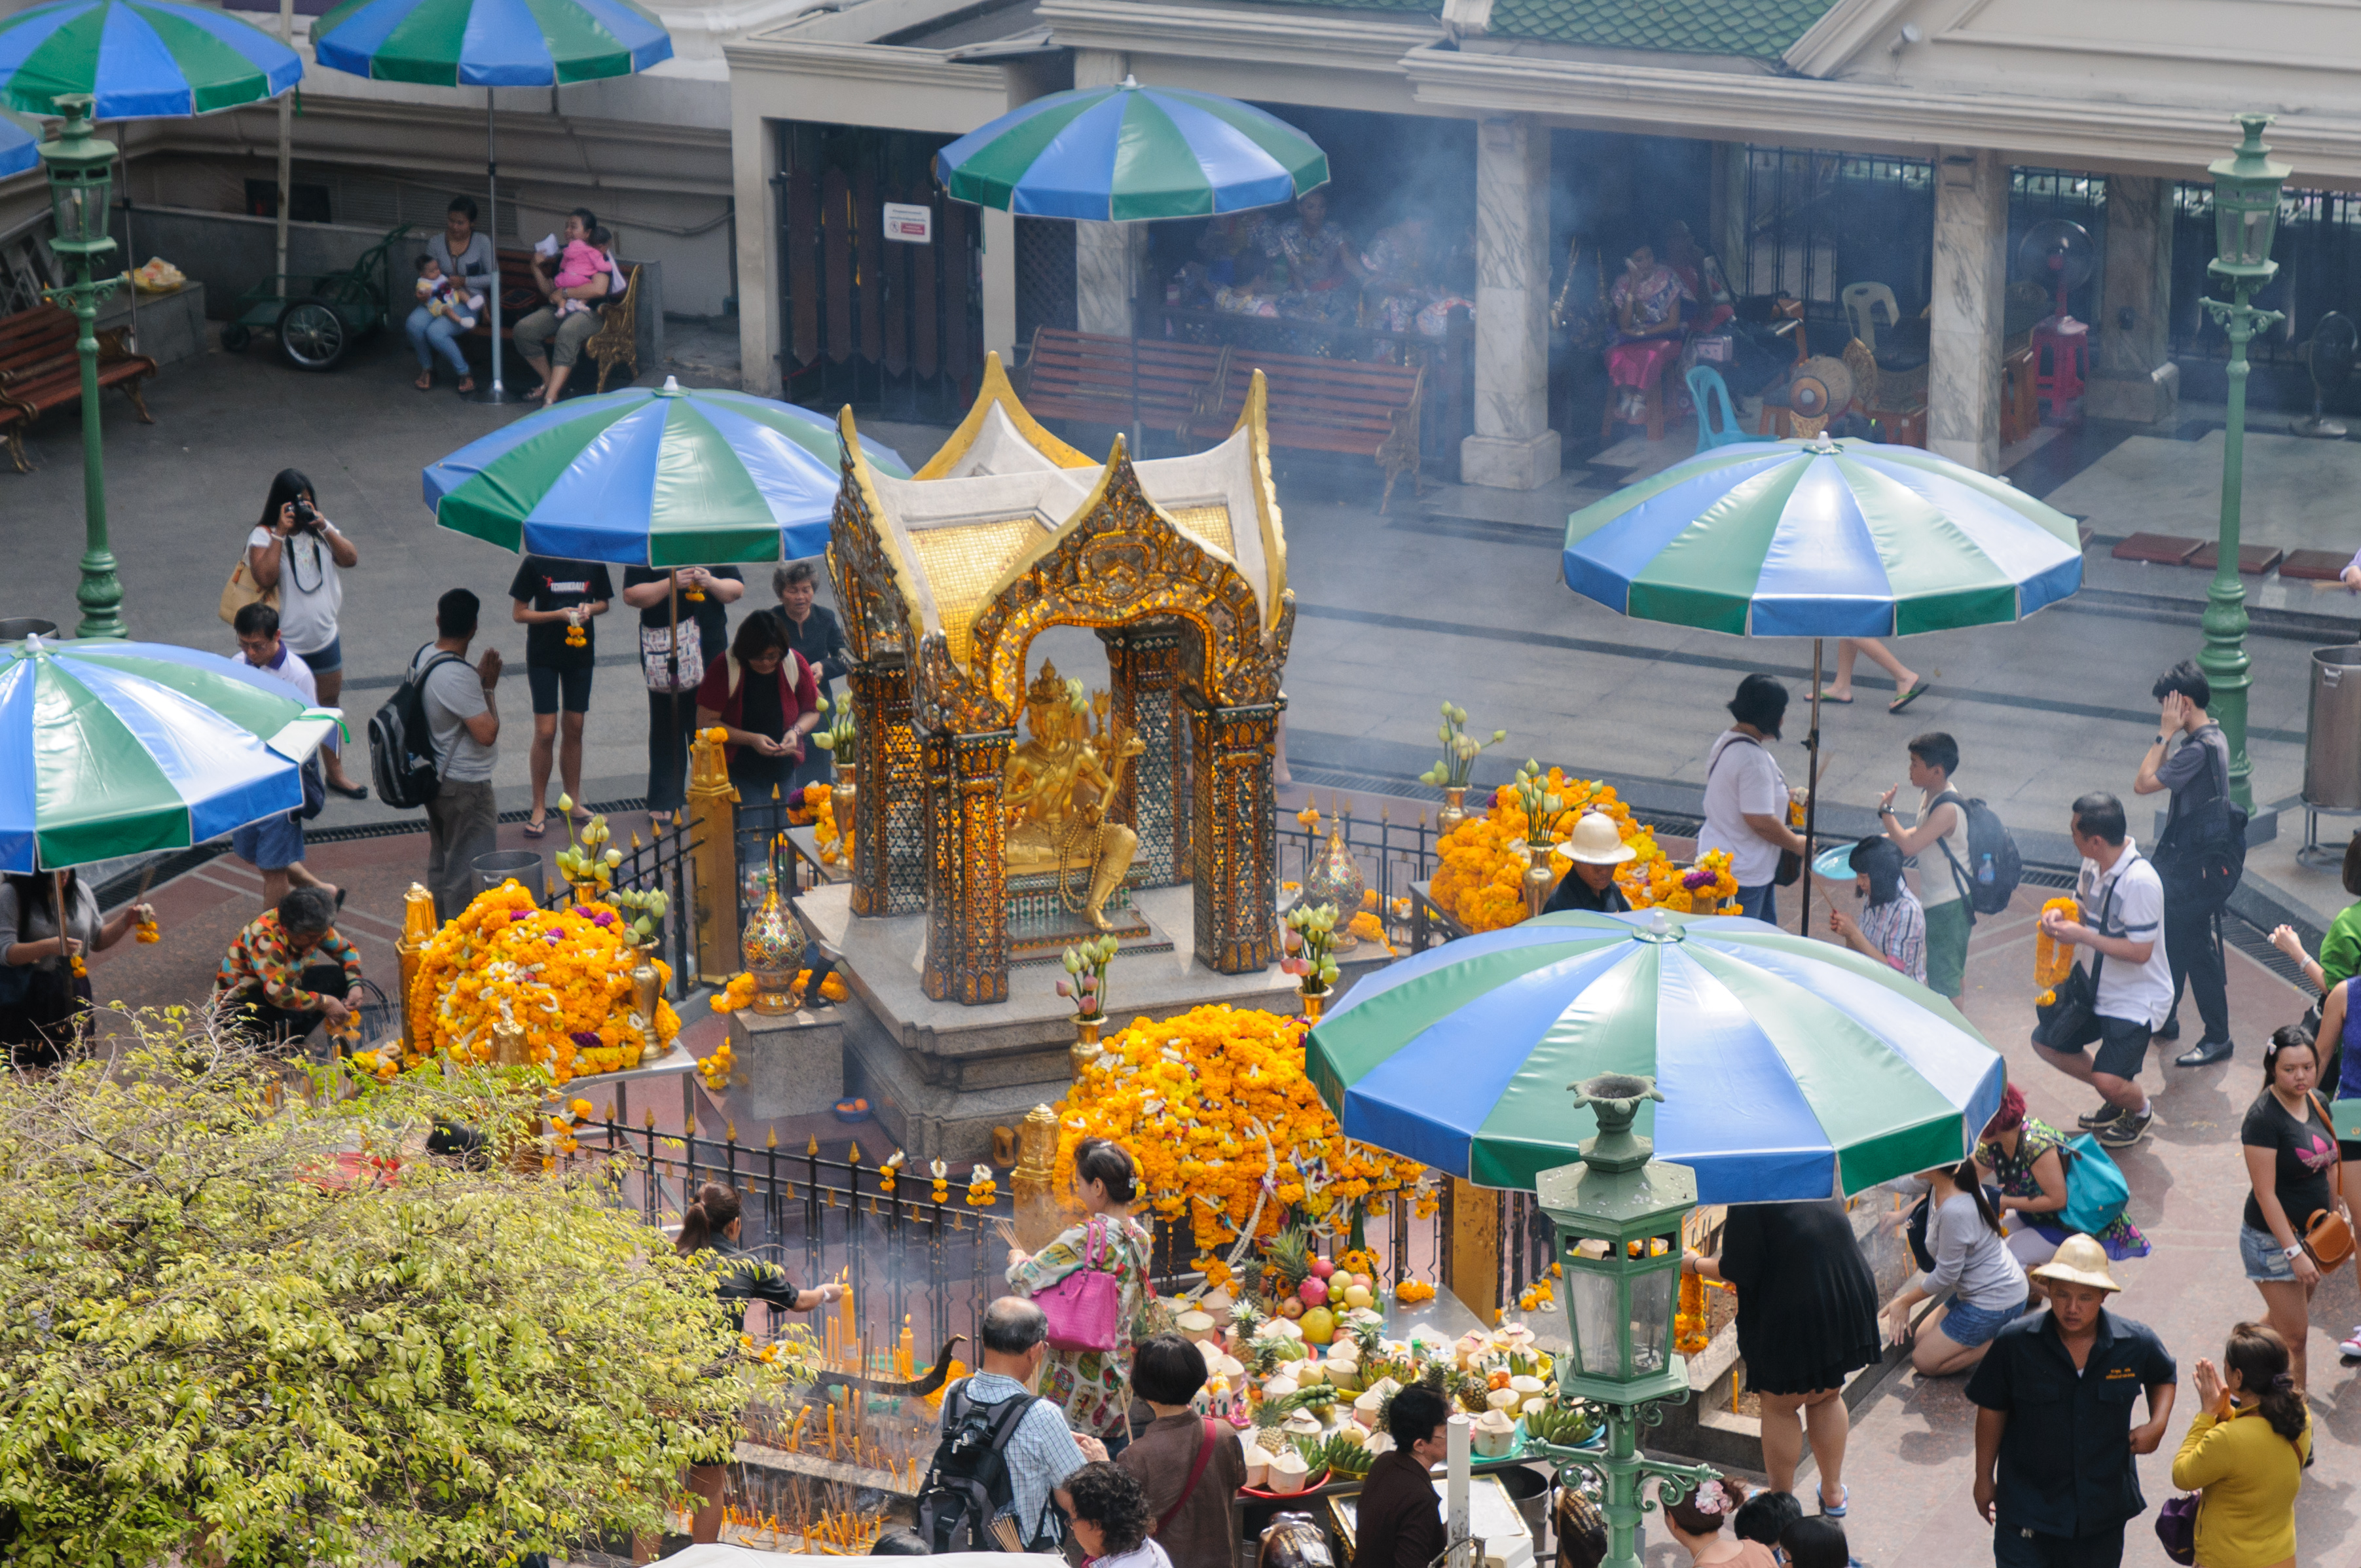
carnival, amusement park, park, market, marketplace, nikon, public space, festival, bangkok, fair, d300, thailandia